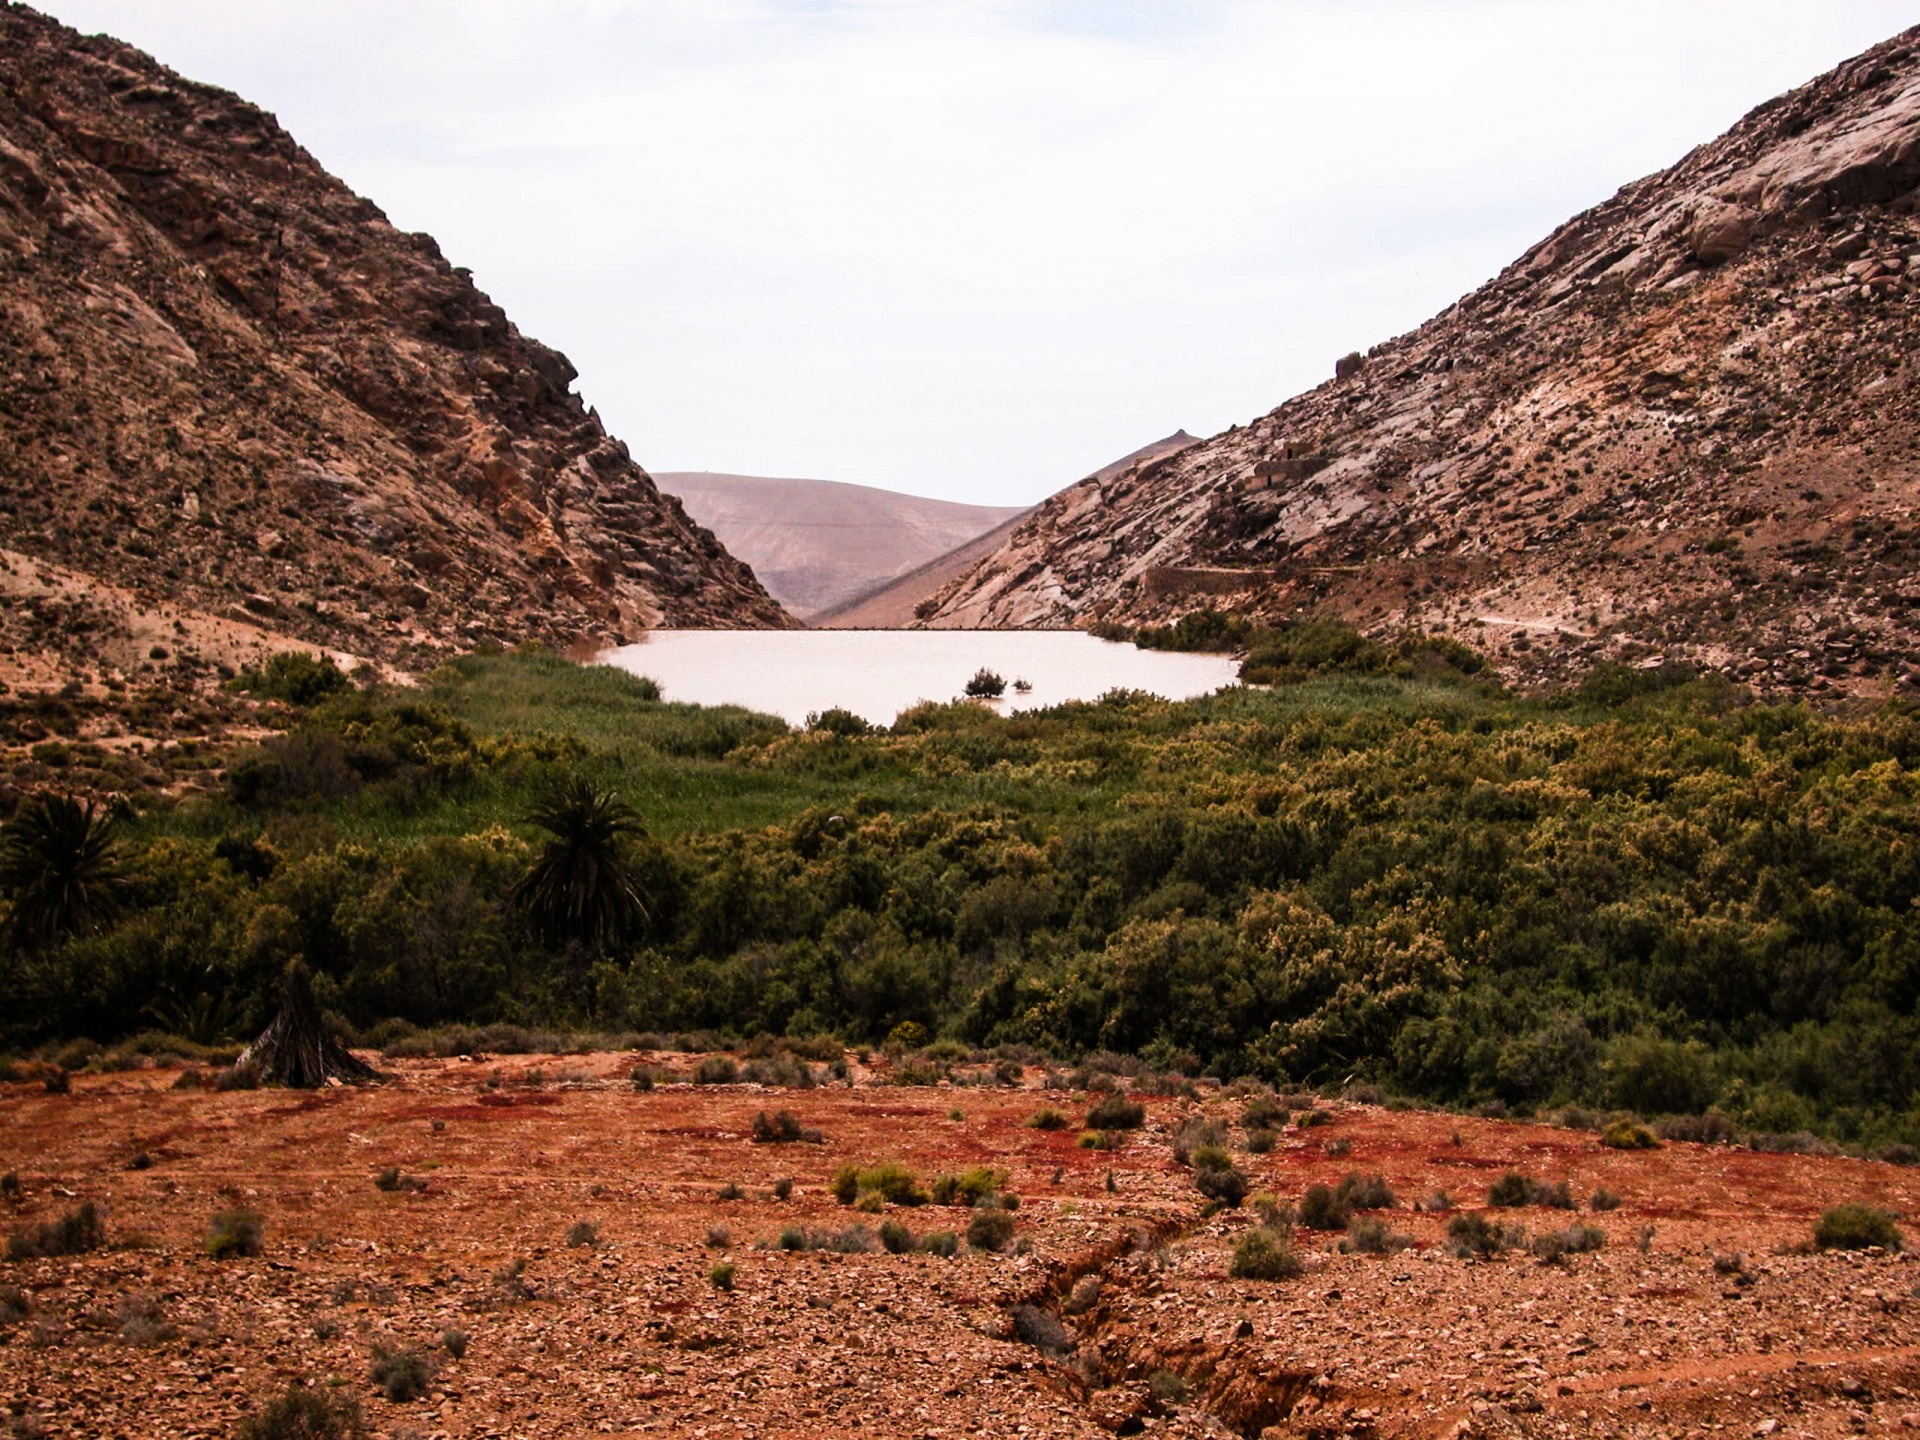
landscape, nature, rock, wilderness, mountain, hill, lake, valley, mountain range, travel, green, soil, canyon, tourism, spain, geology, badlands, plateau, fuerteventura, wadi, landform, geographical feature, mountainous landforms, geological phenomenon